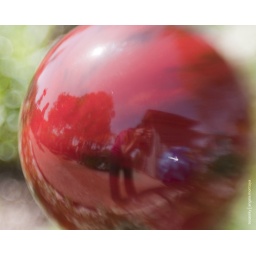
That's me in that garden water ball